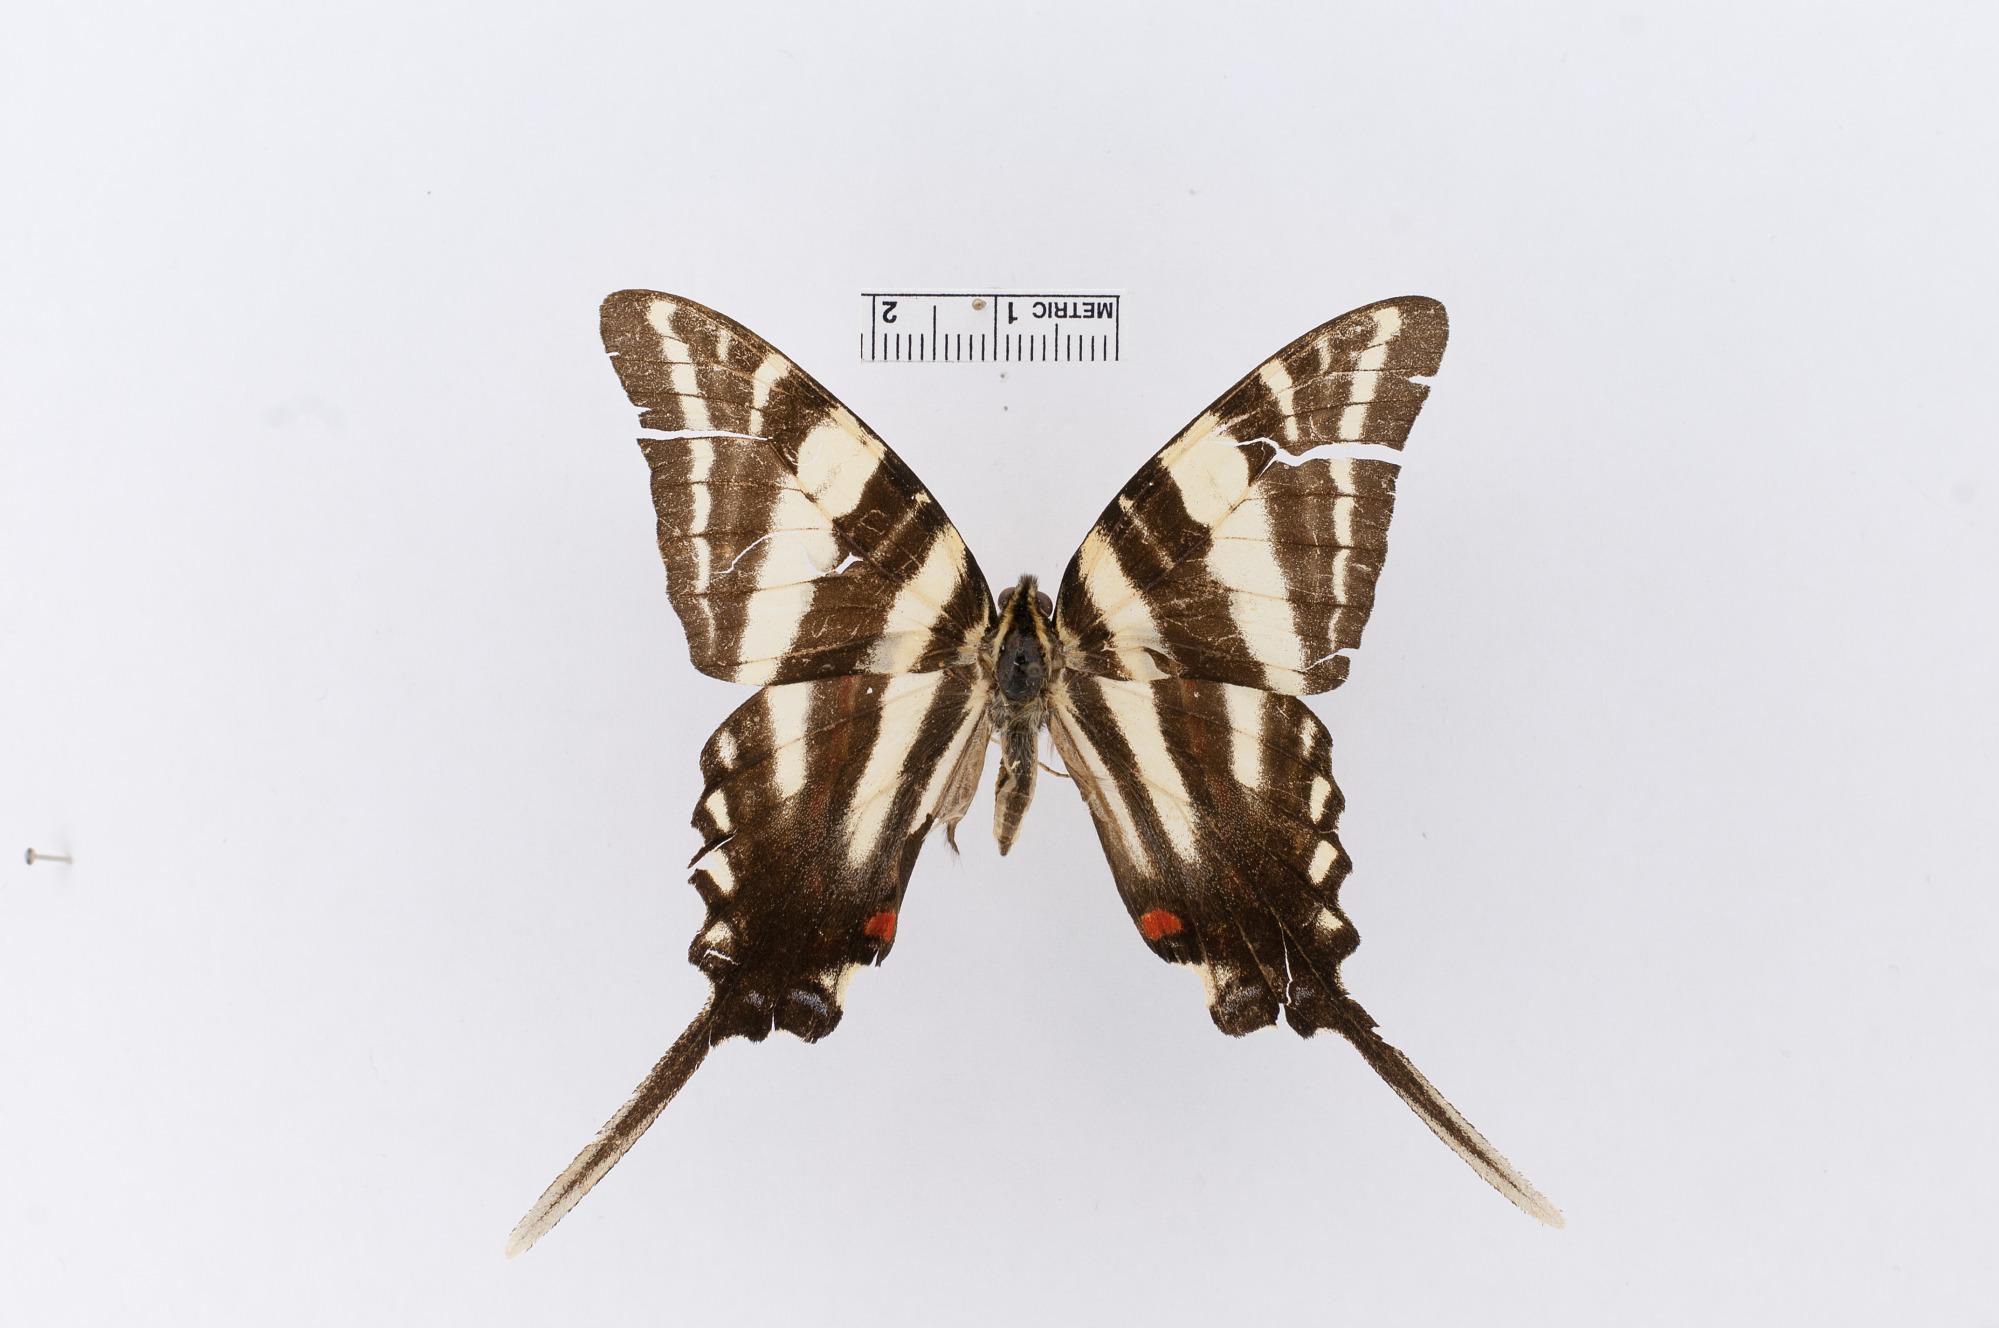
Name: Papilio marcellus
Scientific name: Papilio marcellus
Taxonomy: Animalia, Arthropoda, Insecta, Lepidoptera, Papilionidae, Leptocircini
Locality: [Not Stated], Greenwood, Kansas, United States
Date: Jul 1935